Double Platinum (film)

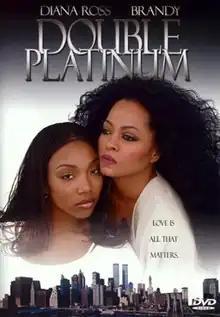
DVD cover

Double Platinum is a 1999 American made-for-television musical drama film starring Diana Ross and Brandy. The film premiered on May 16, 1999 on ABC.